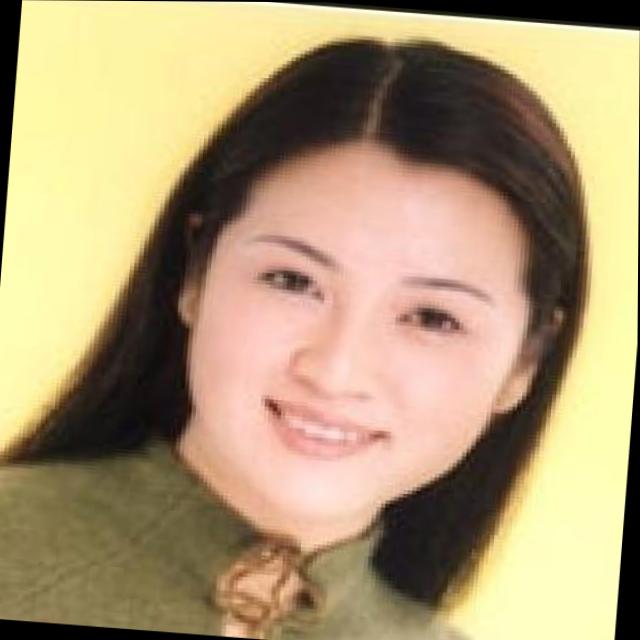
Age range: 21-44